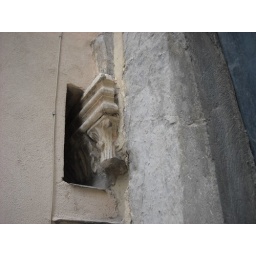
Wreck of decorative column preserved for future centuries by leaving a vacuity in the wall